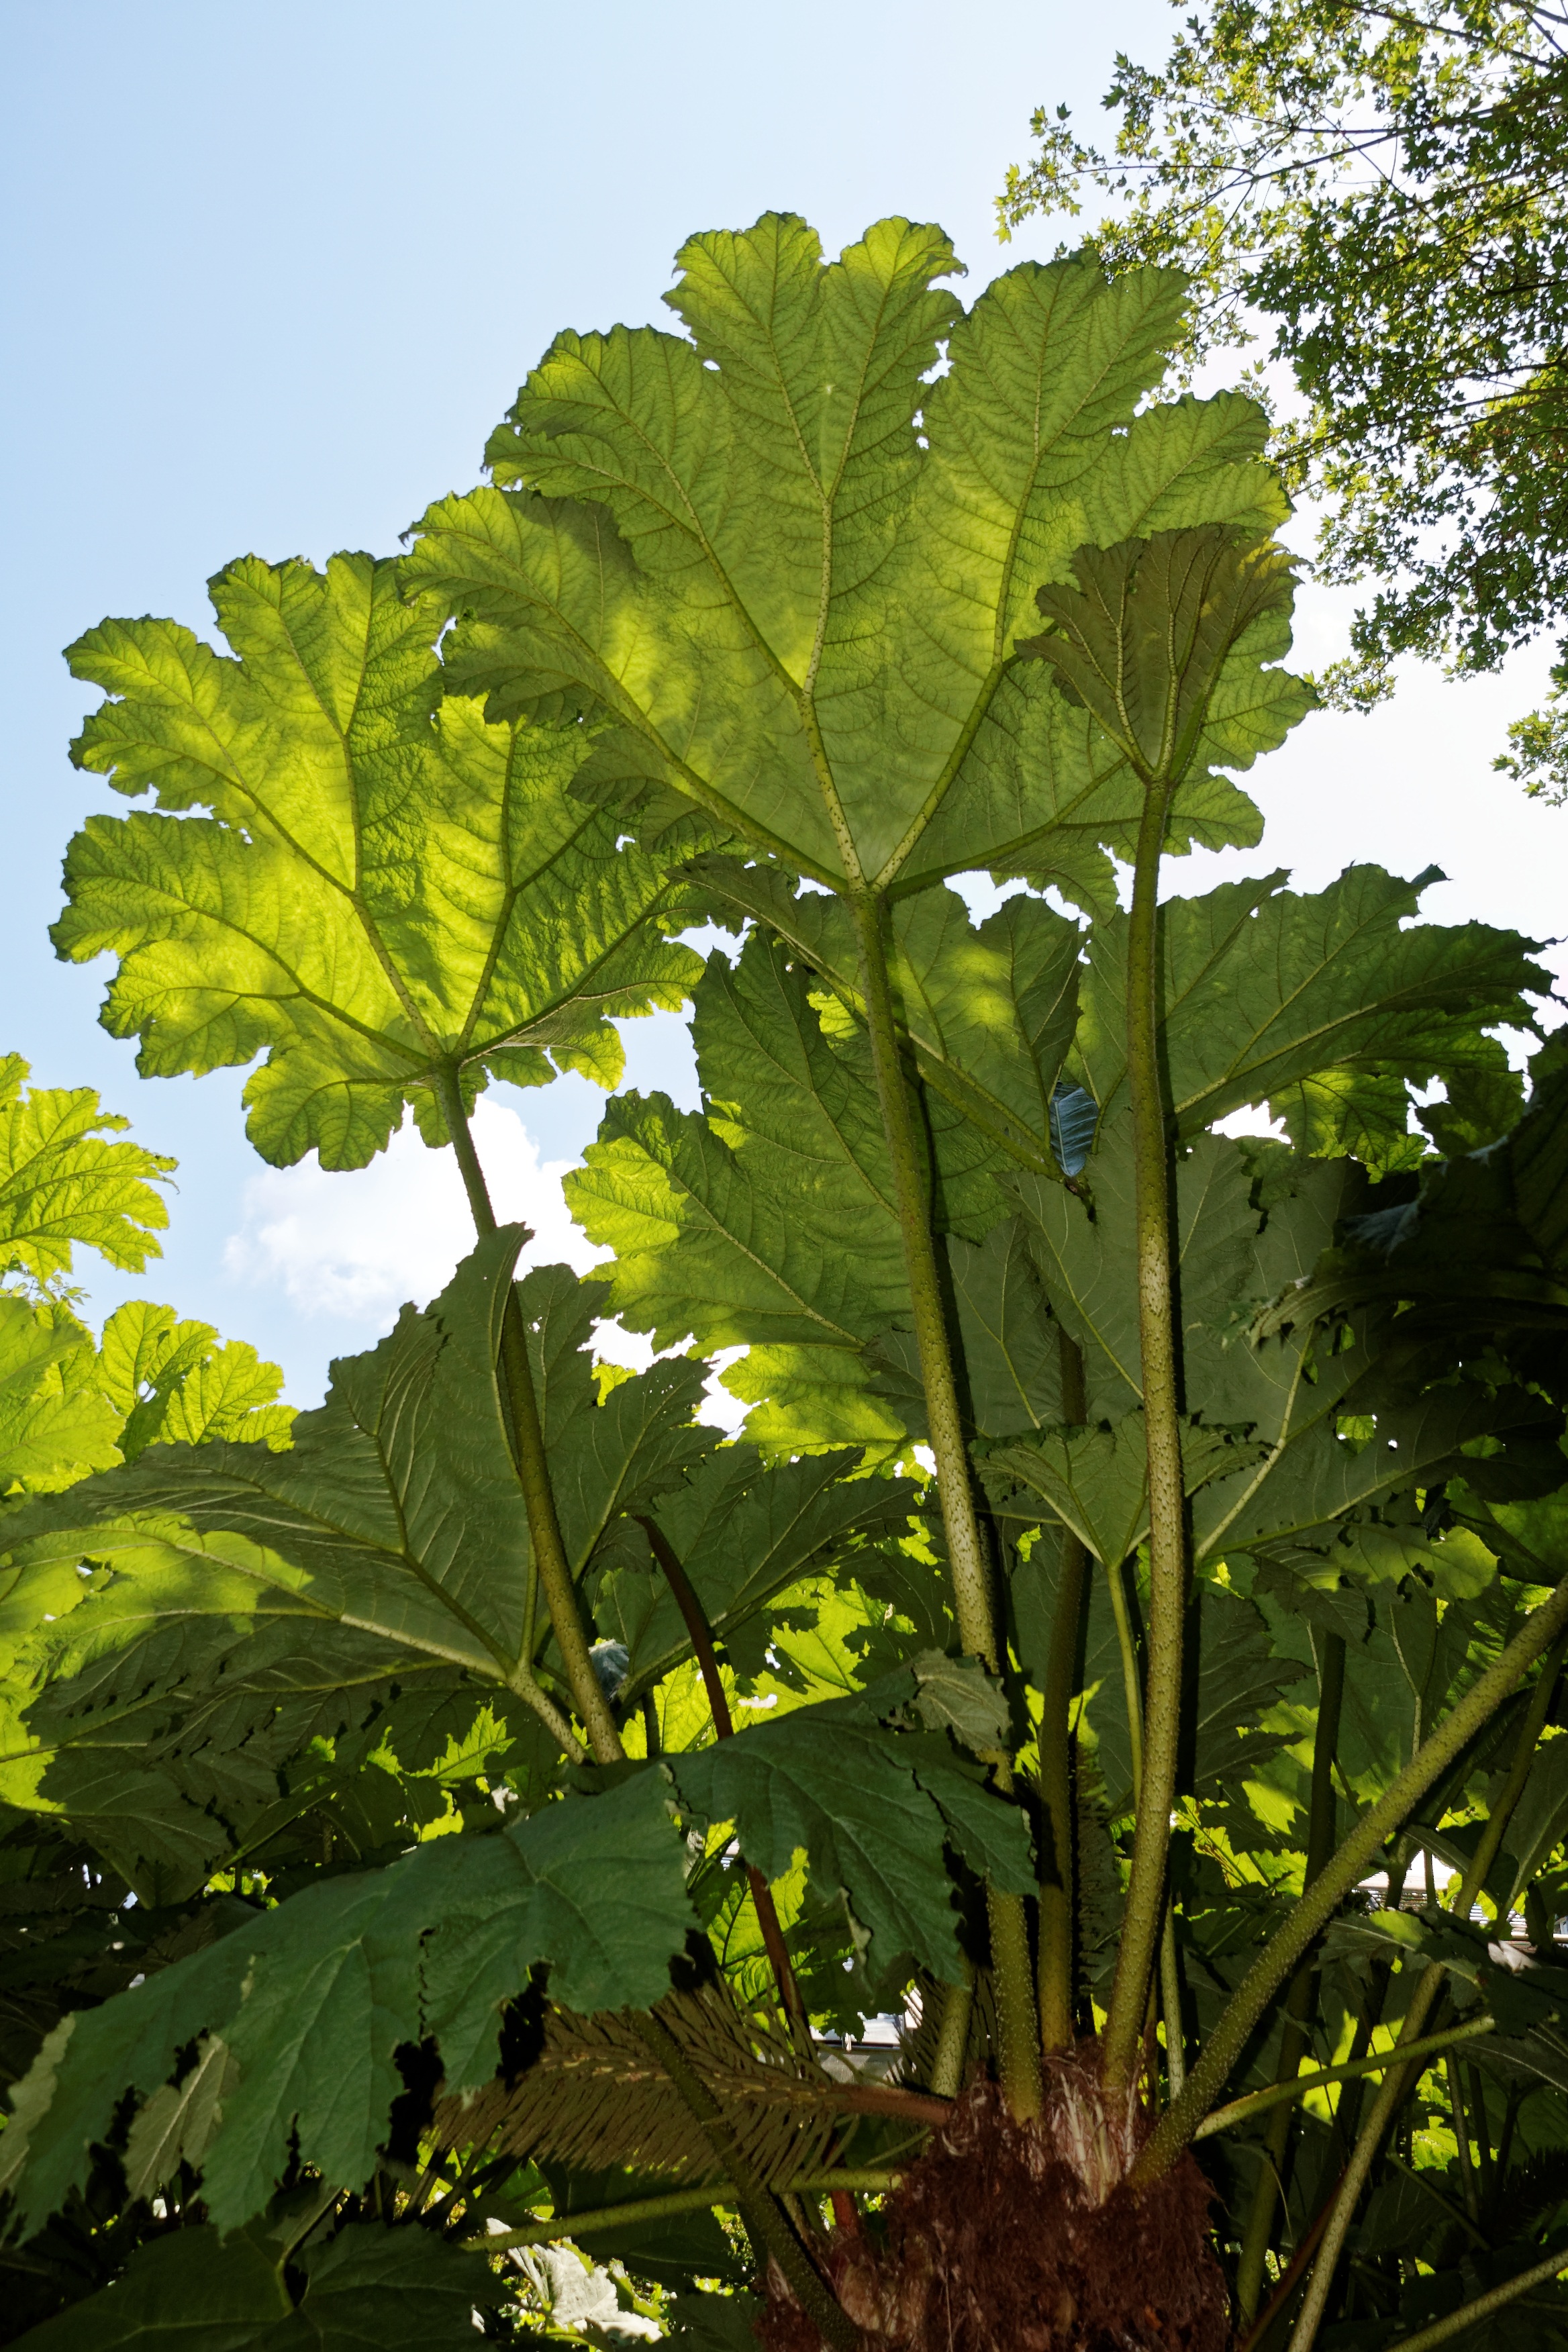
tree, nature, plant, leaf, flower, food, green, produce, botany, garden, flora, leaves, huge, riesen, flowering plant, maidenhair tree, woody plant, land plant, arecales, watch green